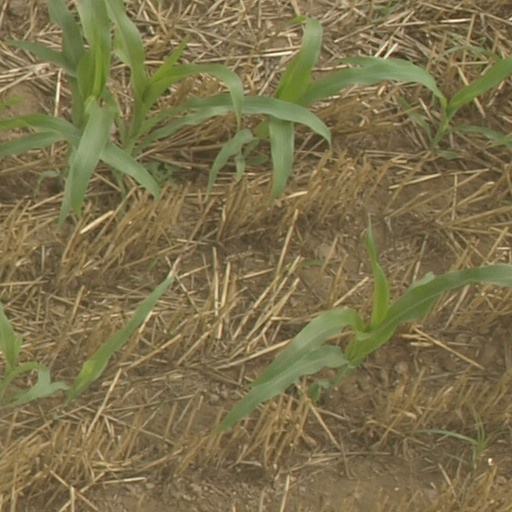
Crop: maize; corn